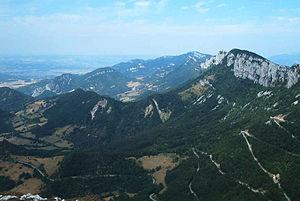
Le col de Tourniol est un col de montagne culminant à 1 145 mètres d'altitude dans le département français de la Drôme, dans l'ouest du massif du Vercors.